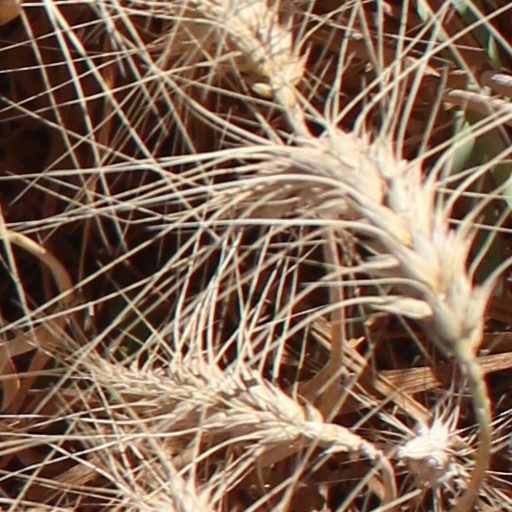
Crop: wheat